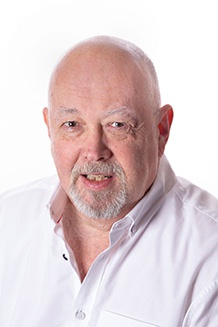
Gender: men